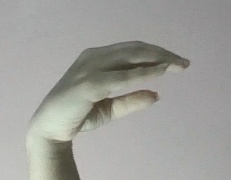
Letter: jeem